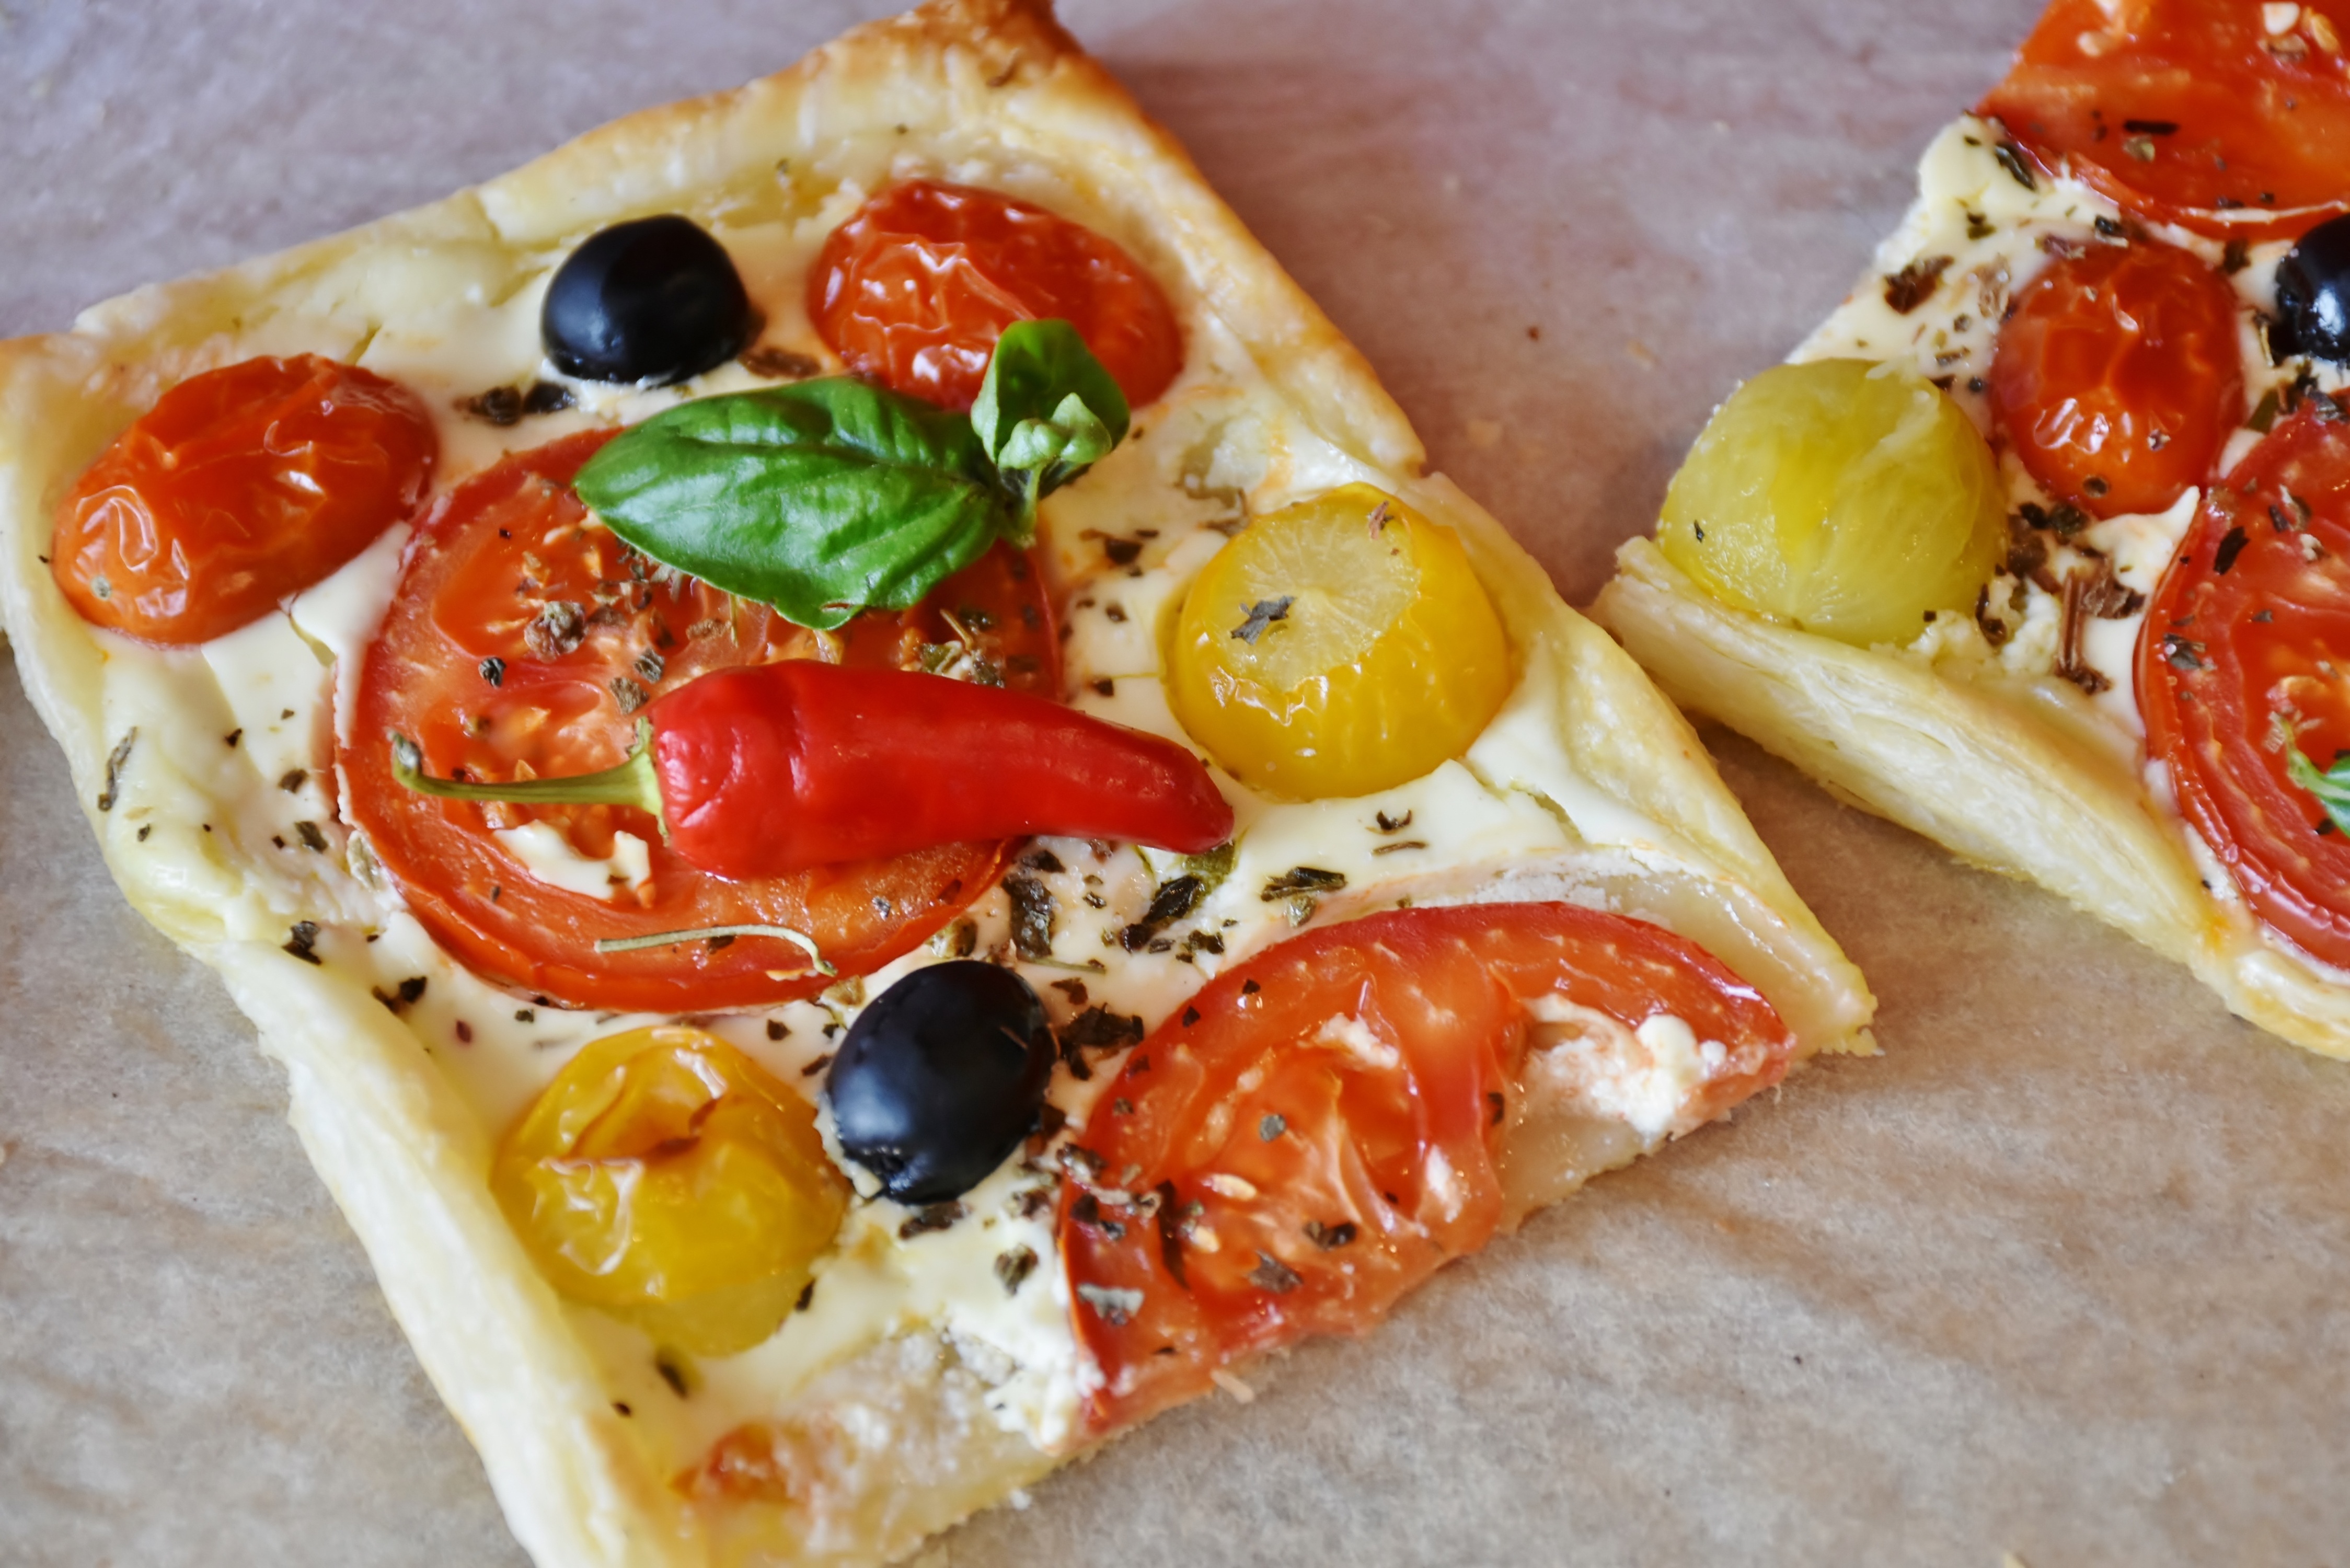
dish, meal, food, red, produce, yellow, breakfast, eat, cuisine, cream, delicious, pizza, nutrition, tasty, tomatoes, vegetarian, olives, frisch, enjoy, meatless, mozzarella, appetizing, bruschetta, italian food, tomato quiche, cooking enjoyment, hors d oeuvre, focaccia, european food, salt cured meat